David W. Heron

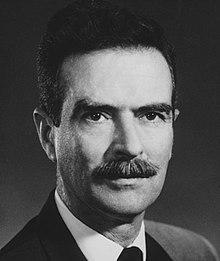
Heron in 1974

David Winston Heron (March 29, 1920January 8, 2009) was an American librarian.